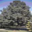
Label: oak_tree